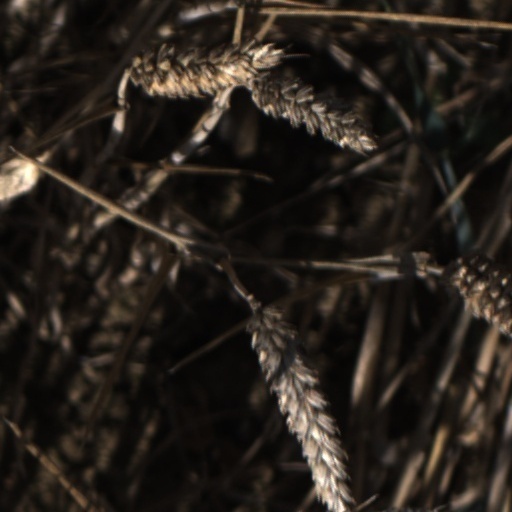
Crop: wheat